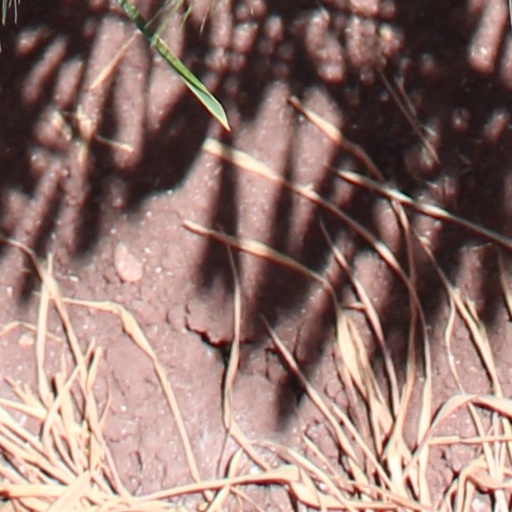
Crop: wheat